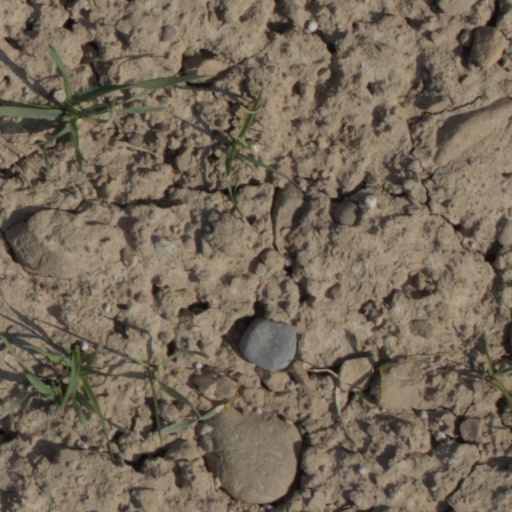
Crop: wheat